Court system of Canada

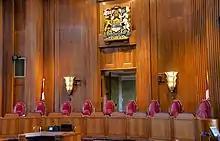
The bench for justices of the Supreme Court of Canada, the final court of appeals in the country

The Supreme Court is established by the "Supreme Court Act" as the "General Court of Appeal for Canada". The Court consists of nine justices, which include the Chief Justice of Canada and eight puisne justices. The court's duties include hearing appeals of decisions from the appellate courts and, on occasion, delivering references ("i.e.", the court's opinion) on constitutional questions raised by the federal government. By law, three of the nine justices are appointed from Quebec because of Quebec's use of civil law; by convention, the other justices are divided among the other regions of Canada.